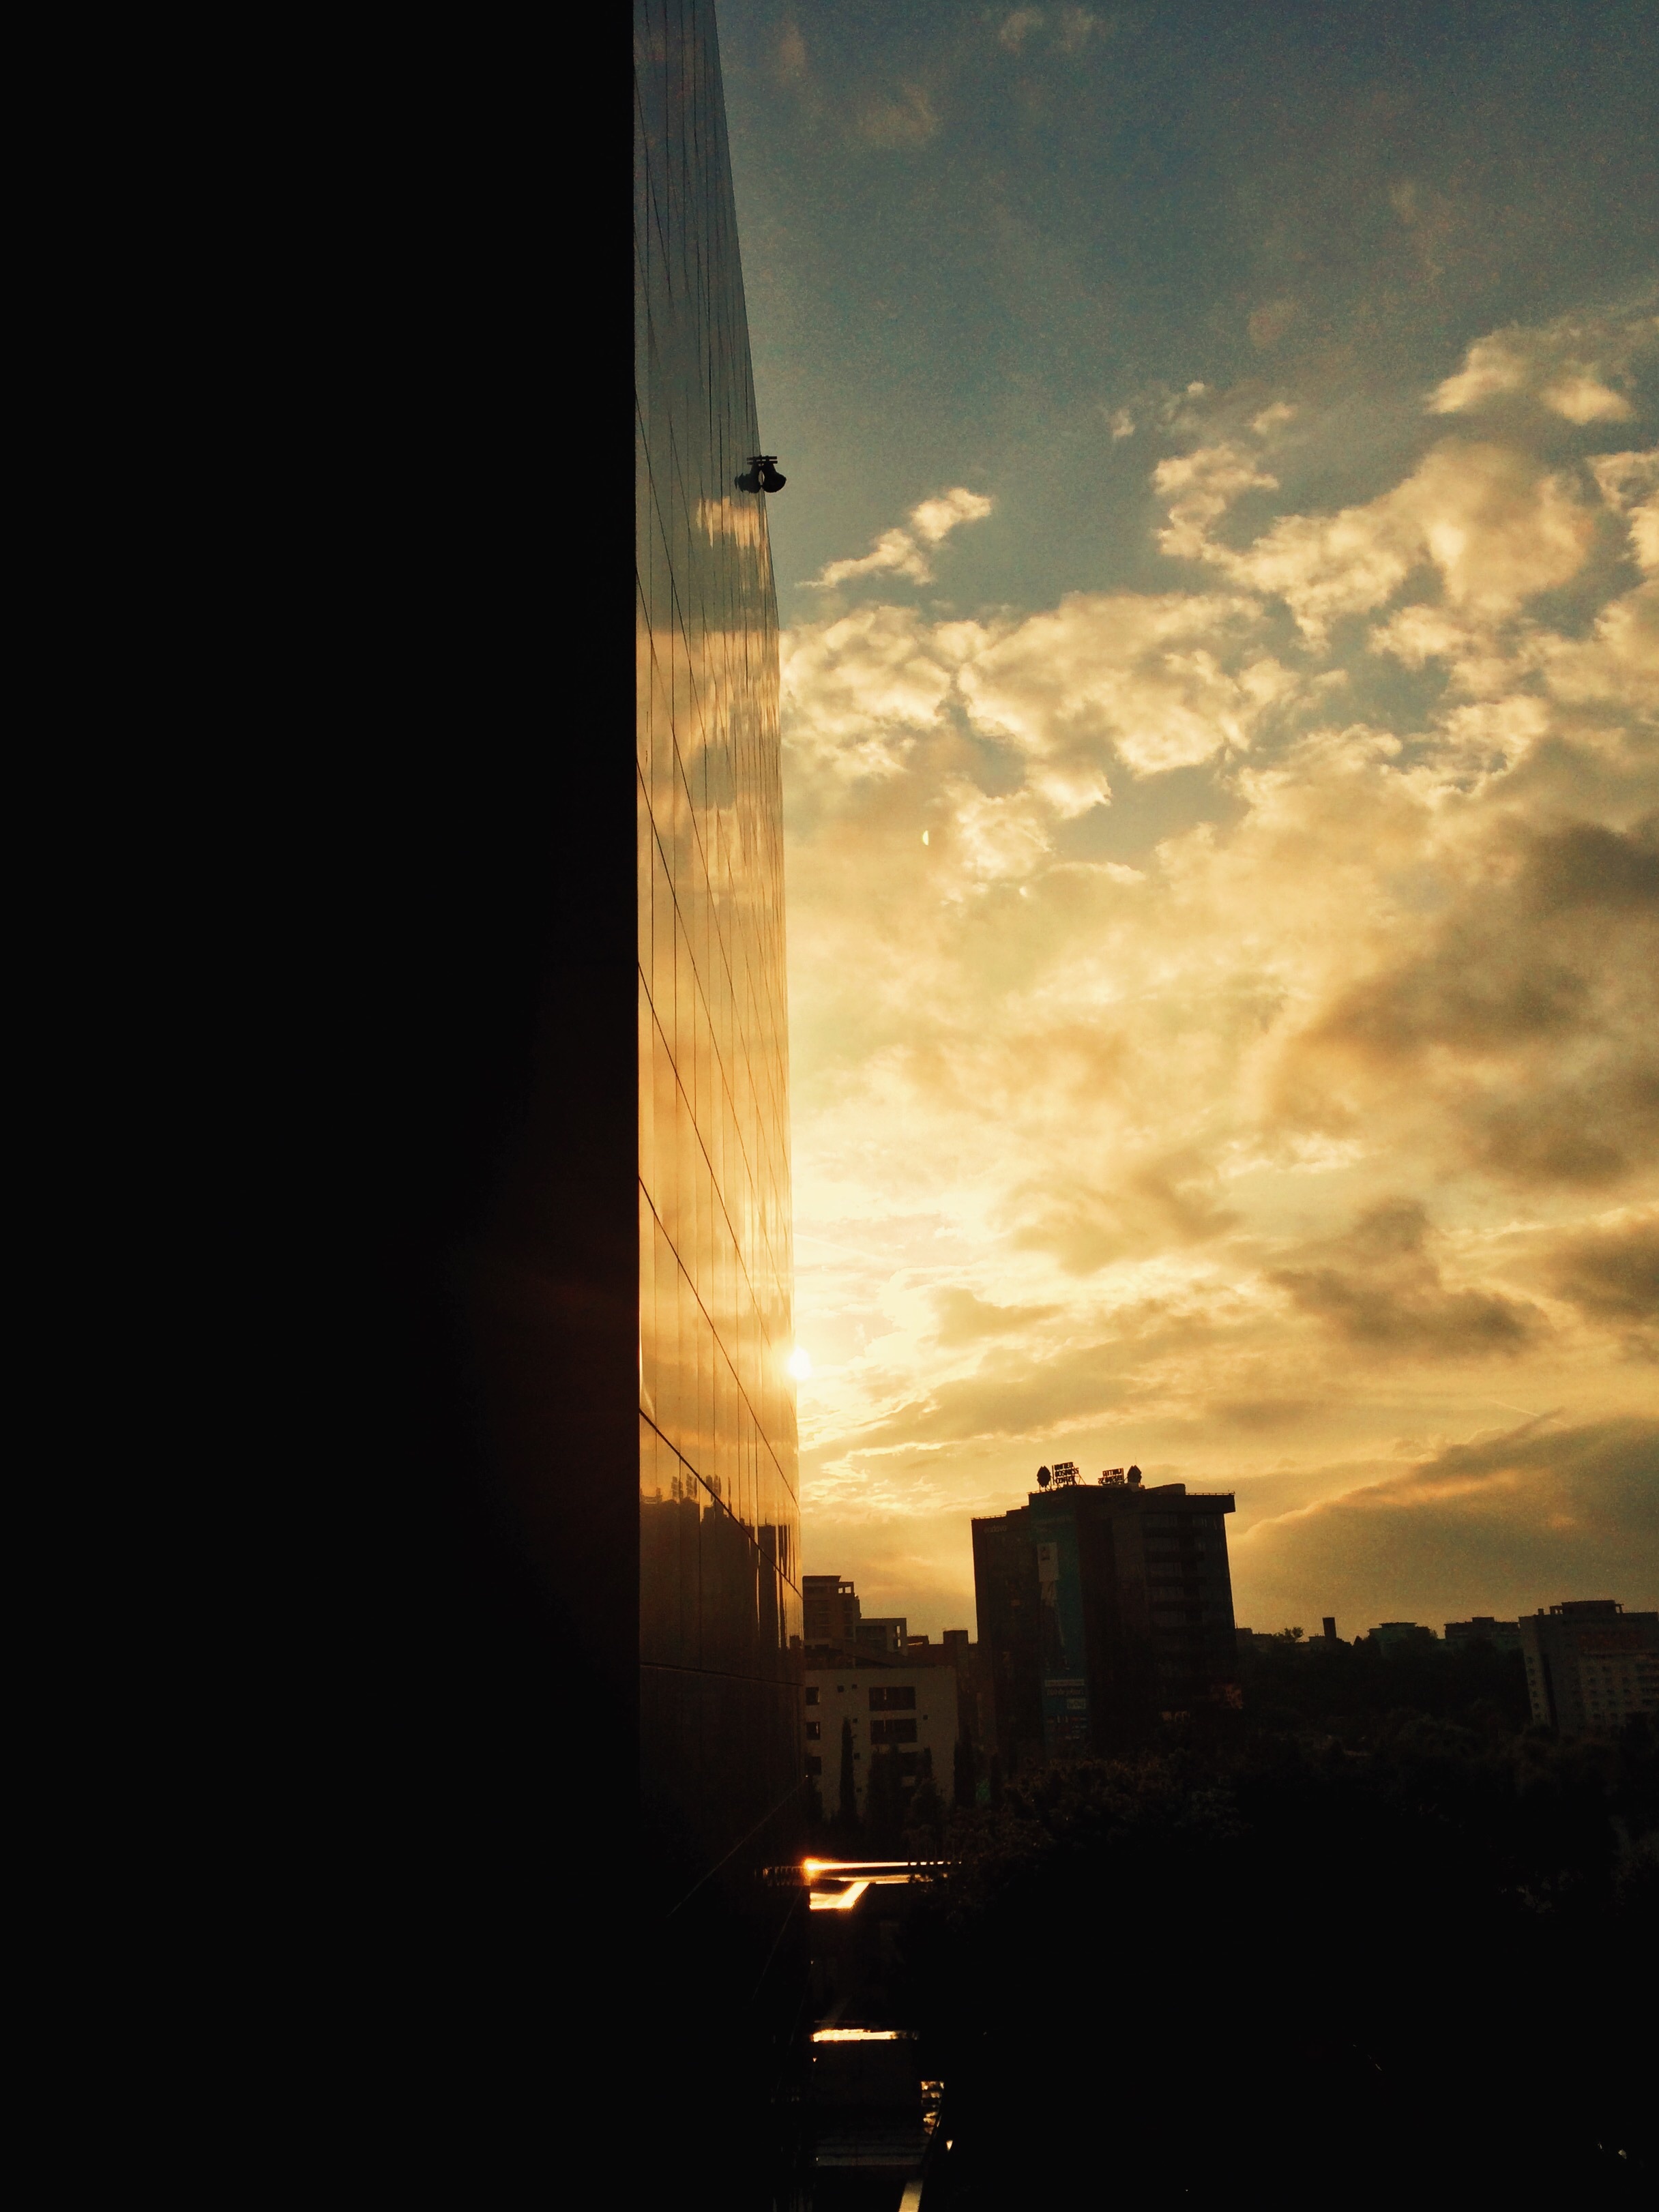
horizon, light, cloud, sky, sun, sunset, skyline, night, sunlight, morning, dawn, atmosphere, skyscraper, cityscape, dusk, evening, reflection, tower, darkness, shape